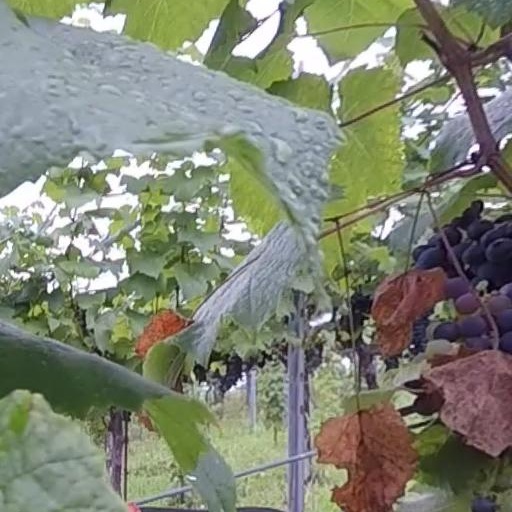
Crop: grape